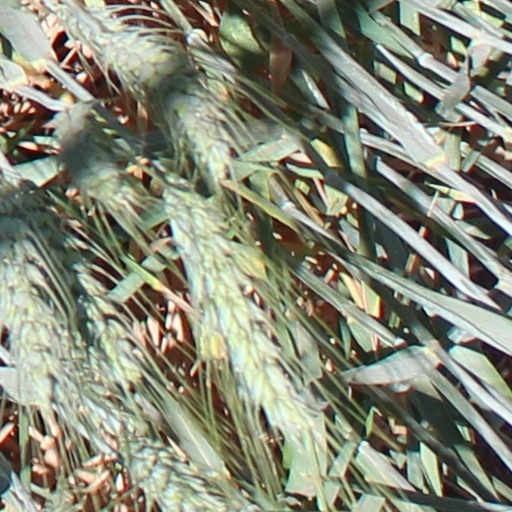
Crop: wheat